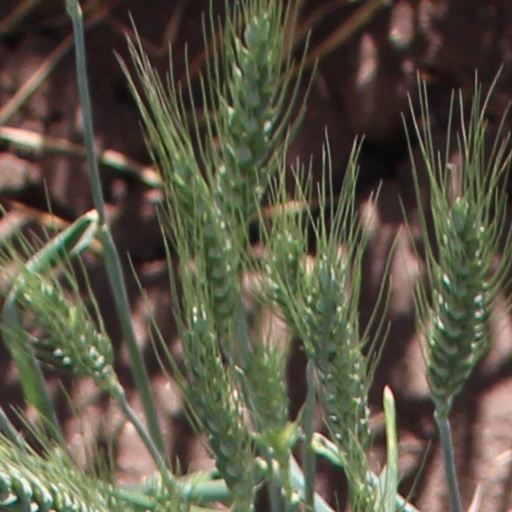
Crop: wheat